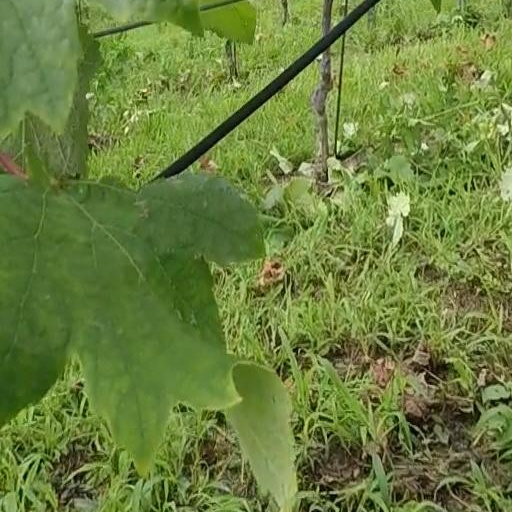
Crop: grape